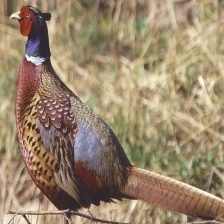
Species: RING-NECKED PHEASANT
Scientific name: PHASIANUS COLCHICUS